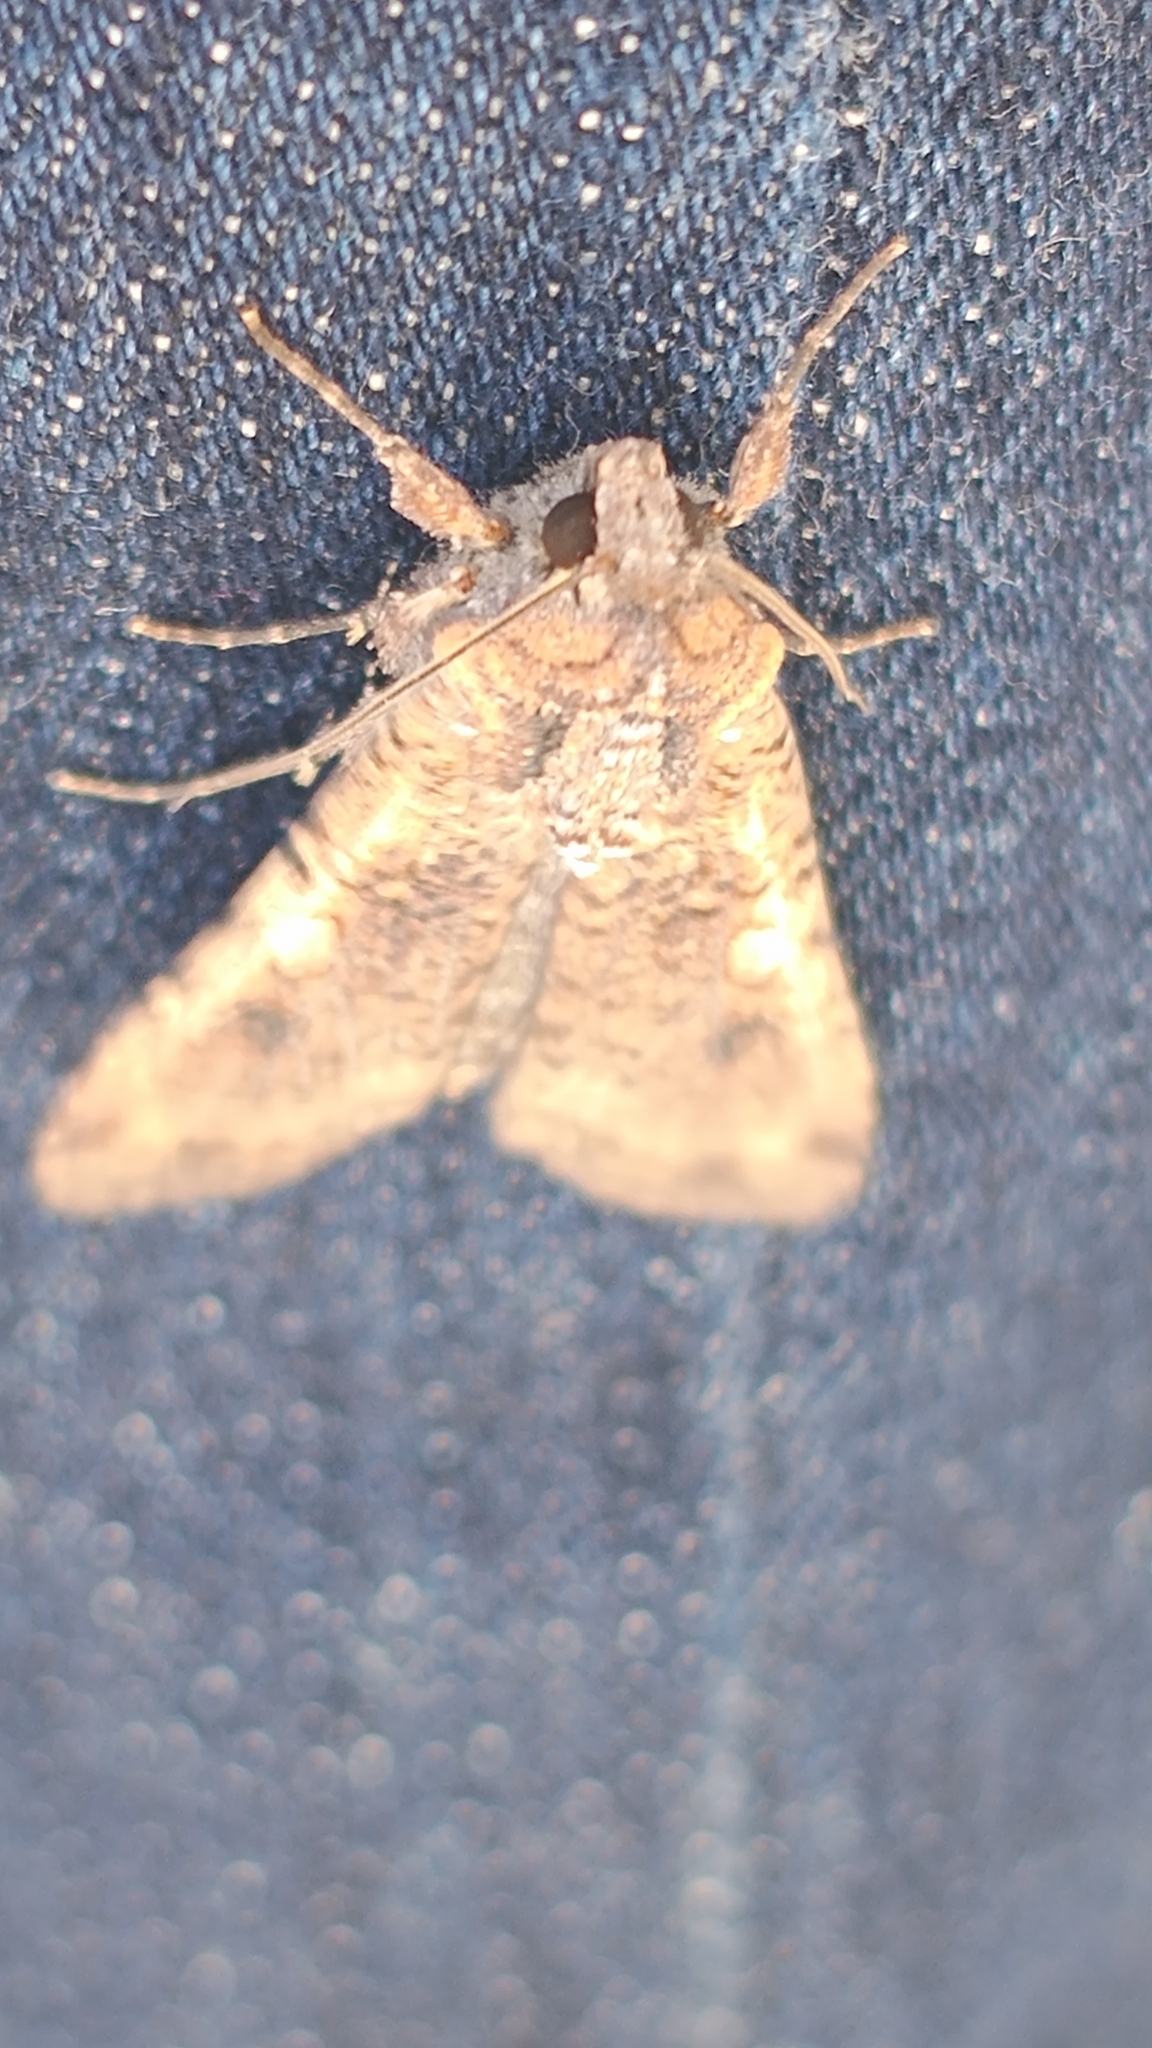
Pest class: cutworms